Sasu Numbari Jawai Dus Numbari

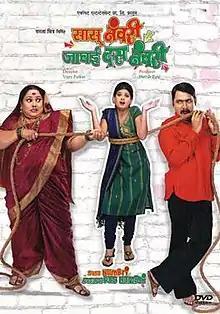
Theatrical release poster

Sasu Numbari Jawai Dus Numbari is a Marathi movie released on 7 March 2008. It was produced by Harsh Patil and directed by Vijay Patkar.